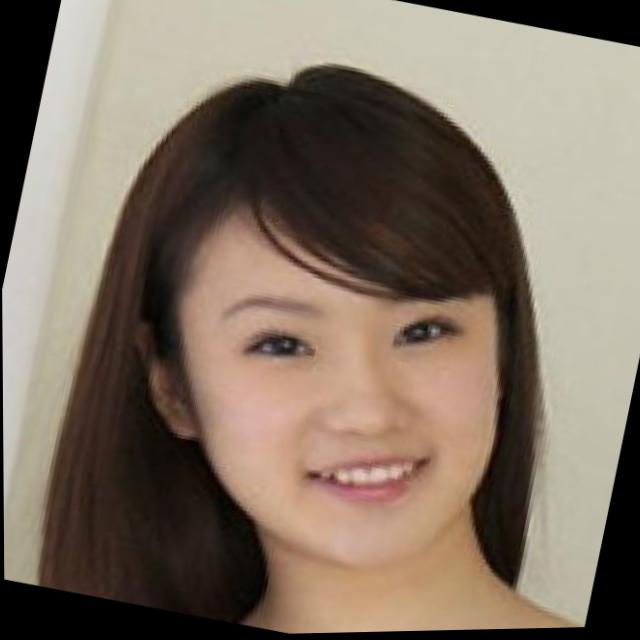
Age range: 13-20